Protests against the 2011 military intervention in Libya

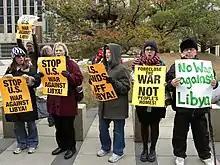
Demonstrators in Minneapolis hold placards on March 21, 2011, to protest Operation Odyssey Dawn.

On March 21, an anti-war protest was held in Minneapolis. Nearly 75 members of a local anti-war group, the Anti-War Committee (AWC), demonstrated outside the Federal Building in downtown Minneapolis. A protest organized by Dustin Krutsinger was held by students at the University of Iowa in Iowa City. A sign reading, "Obama No 'Change' From Bush" was seen in the demonstration. In Memphis, Tennessee, an anti-war protest was held in which a sign reading "Instead of War Invest in People" was seen.